Philippe Gaucher

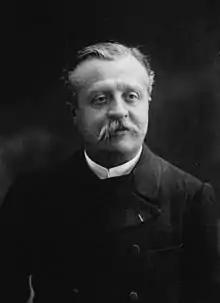
Philippe Gaucher

Philippe Charles Ernest Gaucher (July 26, 1854 – January 25, 1918) was a French dermatologist born in the department of Nièvre.